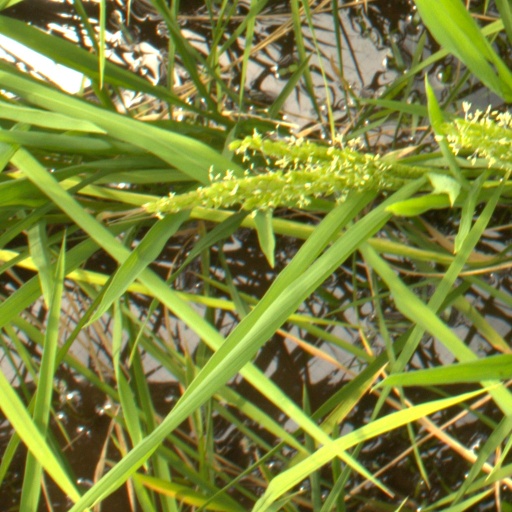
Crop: rice